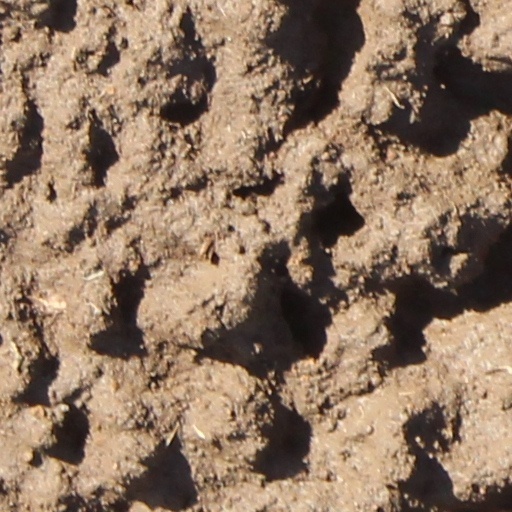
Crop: wheat